Earls Colne

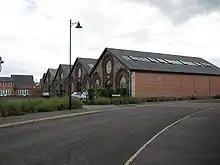
The Atlas Works buildings have been refurbished into residential.

In 1824 Robert Hunt, a millwright from Soham in Cambridgeshire, settled in Earls Colne and set up a millwrighting and wheelwrighting shop and smithy at what was to become the Atlas Works.